Essex County, Ontario

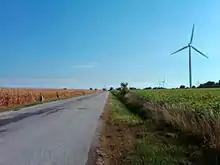
Wind turbines in Essex County, Ontario, Canada.

By the late 19th century Essex County had seen fur trading and logging, land clearing and farming, road building and railway development, saw mills and gristmills, railway stations and water ports. By this time the forests were being removed to make way for farmland.